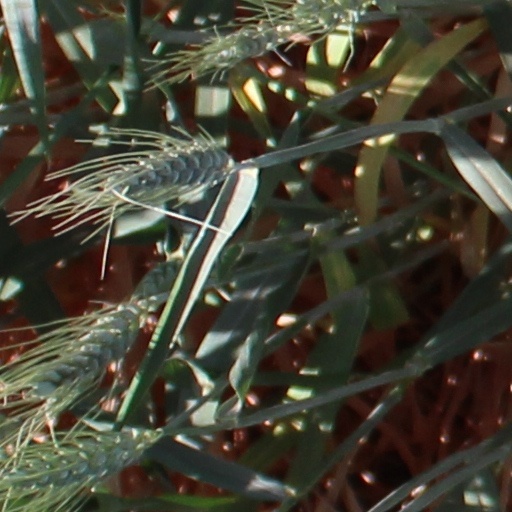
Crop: wheat